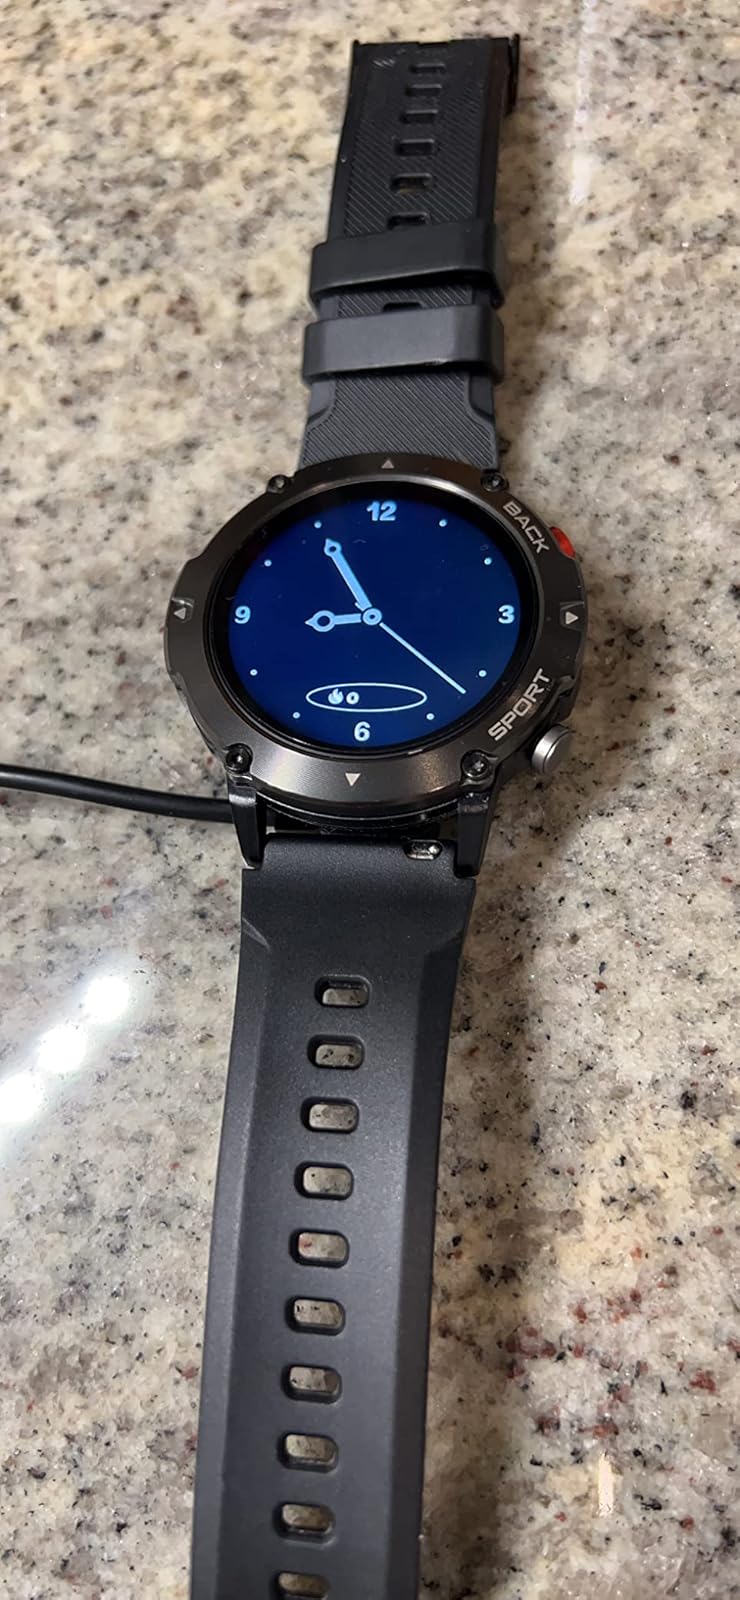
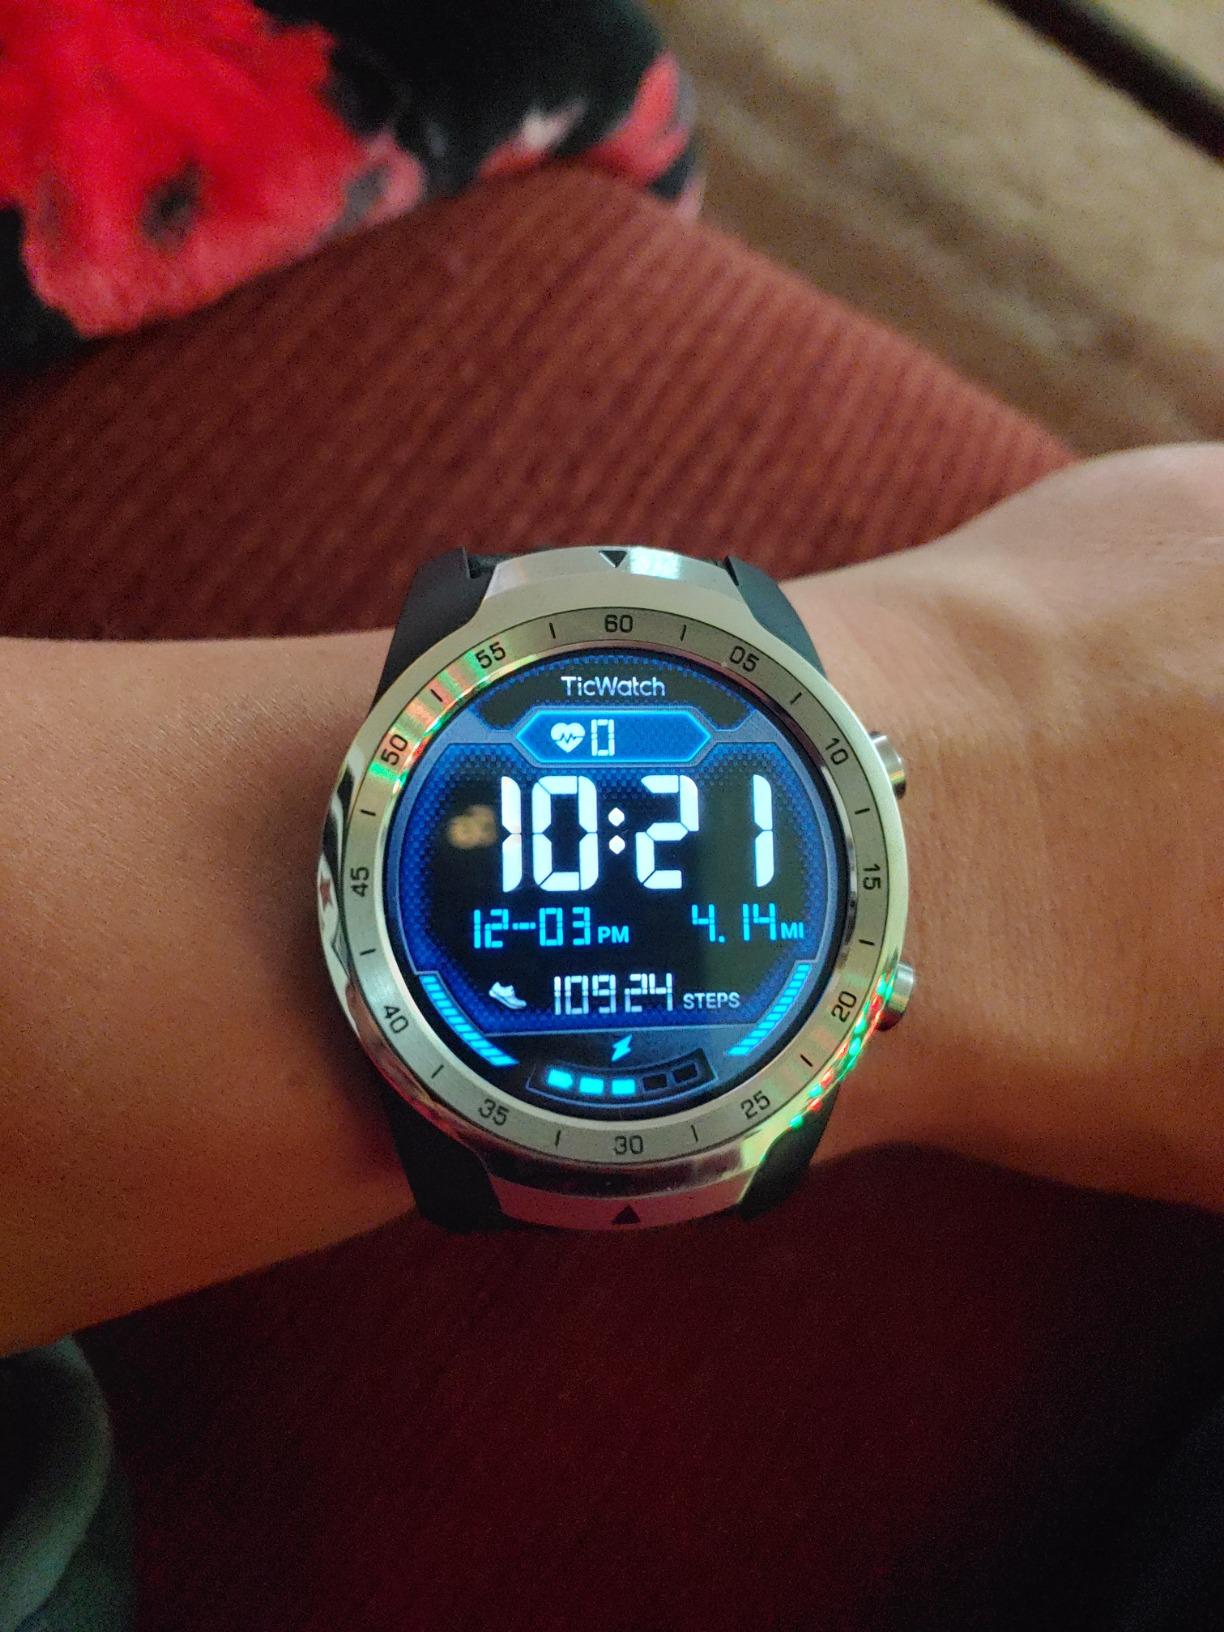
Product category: smartwatch
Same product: no